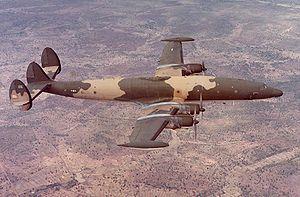
L’opération Igloo White est une opération secrète de guerre électronique conduite par l’USAF de fin janvier 1968 à février 1973, pendant la guerre du Viêt Nam.
Le Lockheed Constellation est un avion de ligne à hélices avec 4 moteurs en étoile Wright R-3350 de 18 cylindres. Il est construit par Lockheed entre 1943 et 1958 dans son usine de Burbank en Californie. Un total de 856 appareils sont produits dans plusieurs versions, toutes reconnaissables à la triple dérive et au fuselage en forme de dauphin. Le Constellation est utilisé comme avion de ligne et comme avion de transport militaire par les États-Unis, en particulier lors du pont aérien de Berlin. Il est l'avion présidentiel du président américain Dwight David Eisenhower.